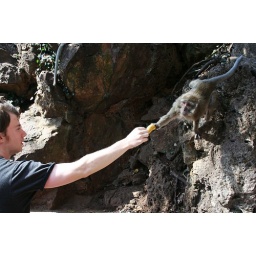
Went to monkey park in Phang Nga bay, where you can feed monkeys bananas. Cute little critters